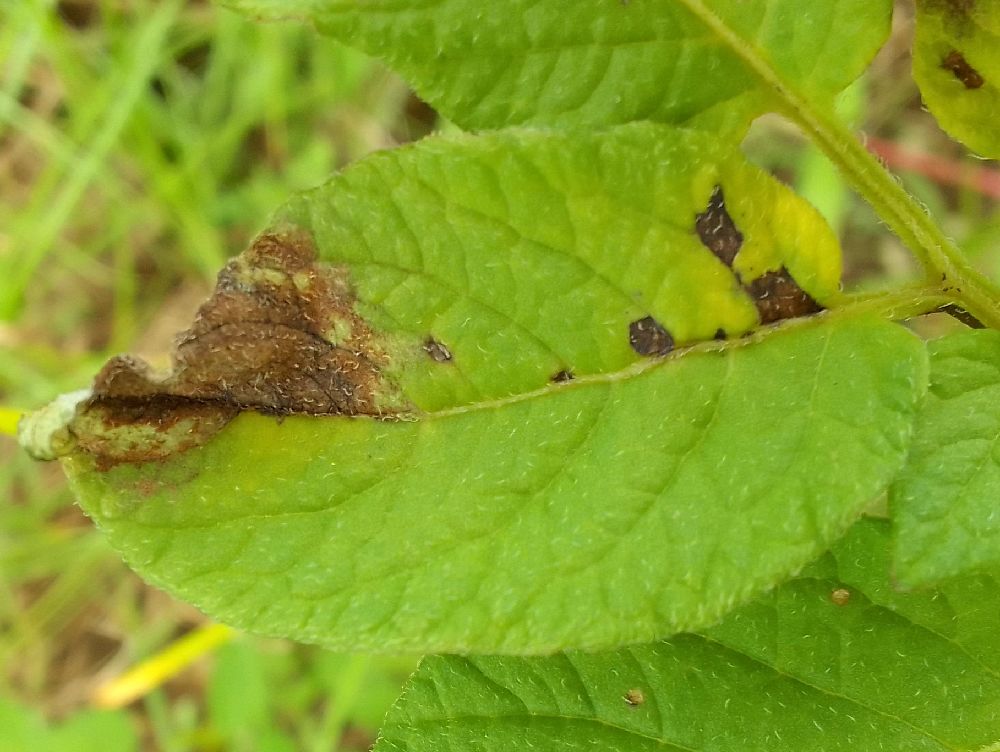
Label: Late blight